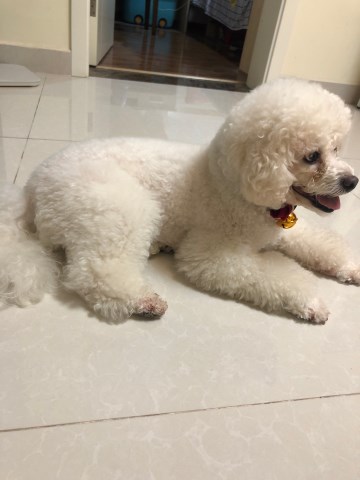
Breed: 3083-n000117-Bichon_Frise